Acanthuridae

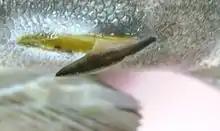

Acanthuridae are a family of ray-finned fish which includes surgeonfishes, tangs, and unicornfishes. The family includes about 86 extant species of marine fish living in tropical seas, usually around coral reefs. Many of the species are brightly colored and popular in aquaria.